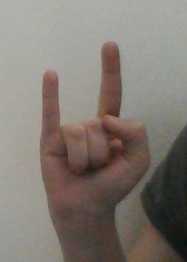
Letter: la